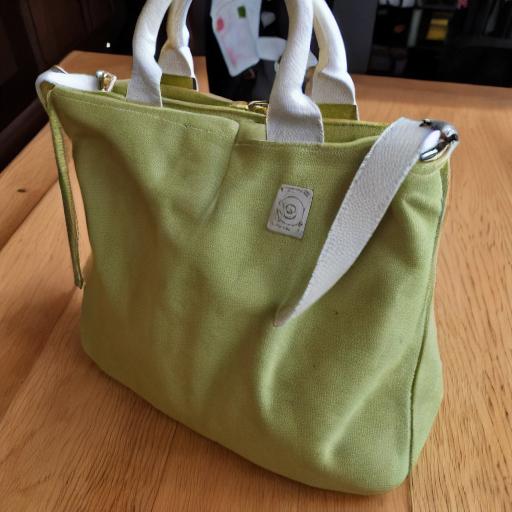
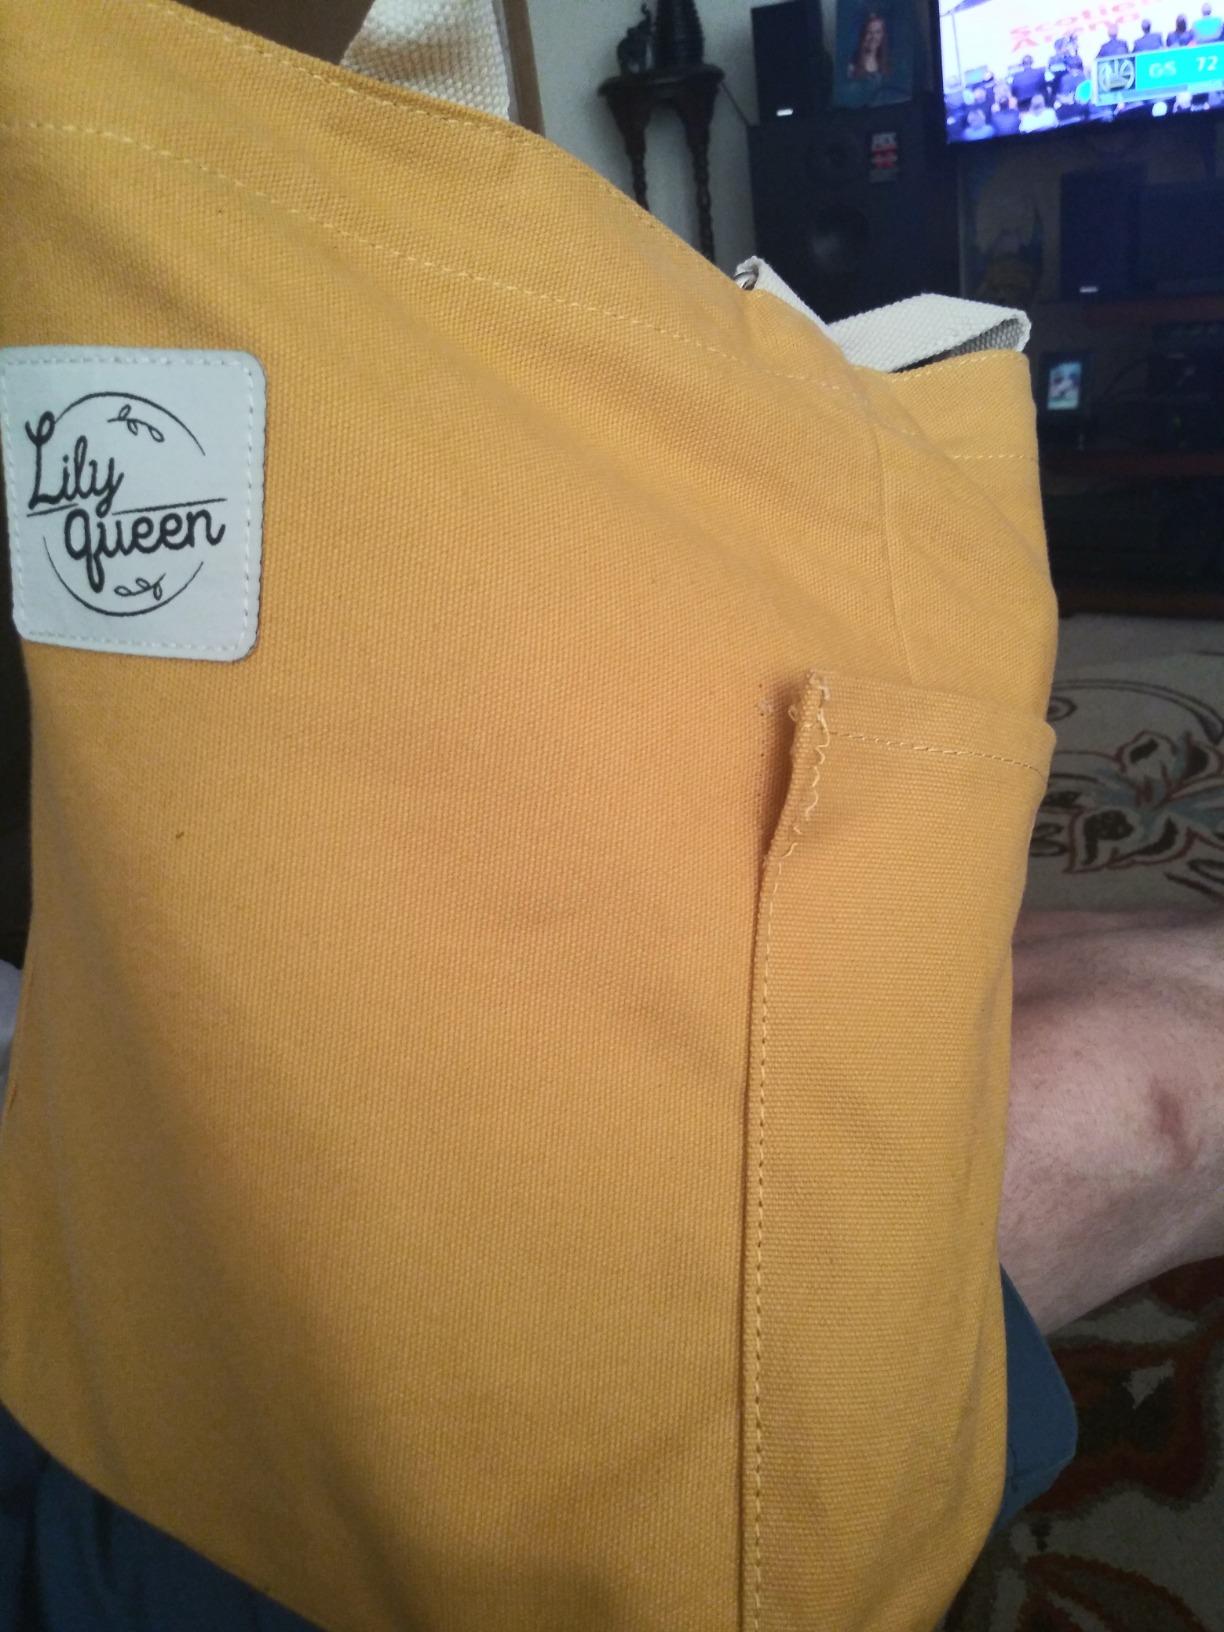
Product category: accessories_handbag
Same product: no